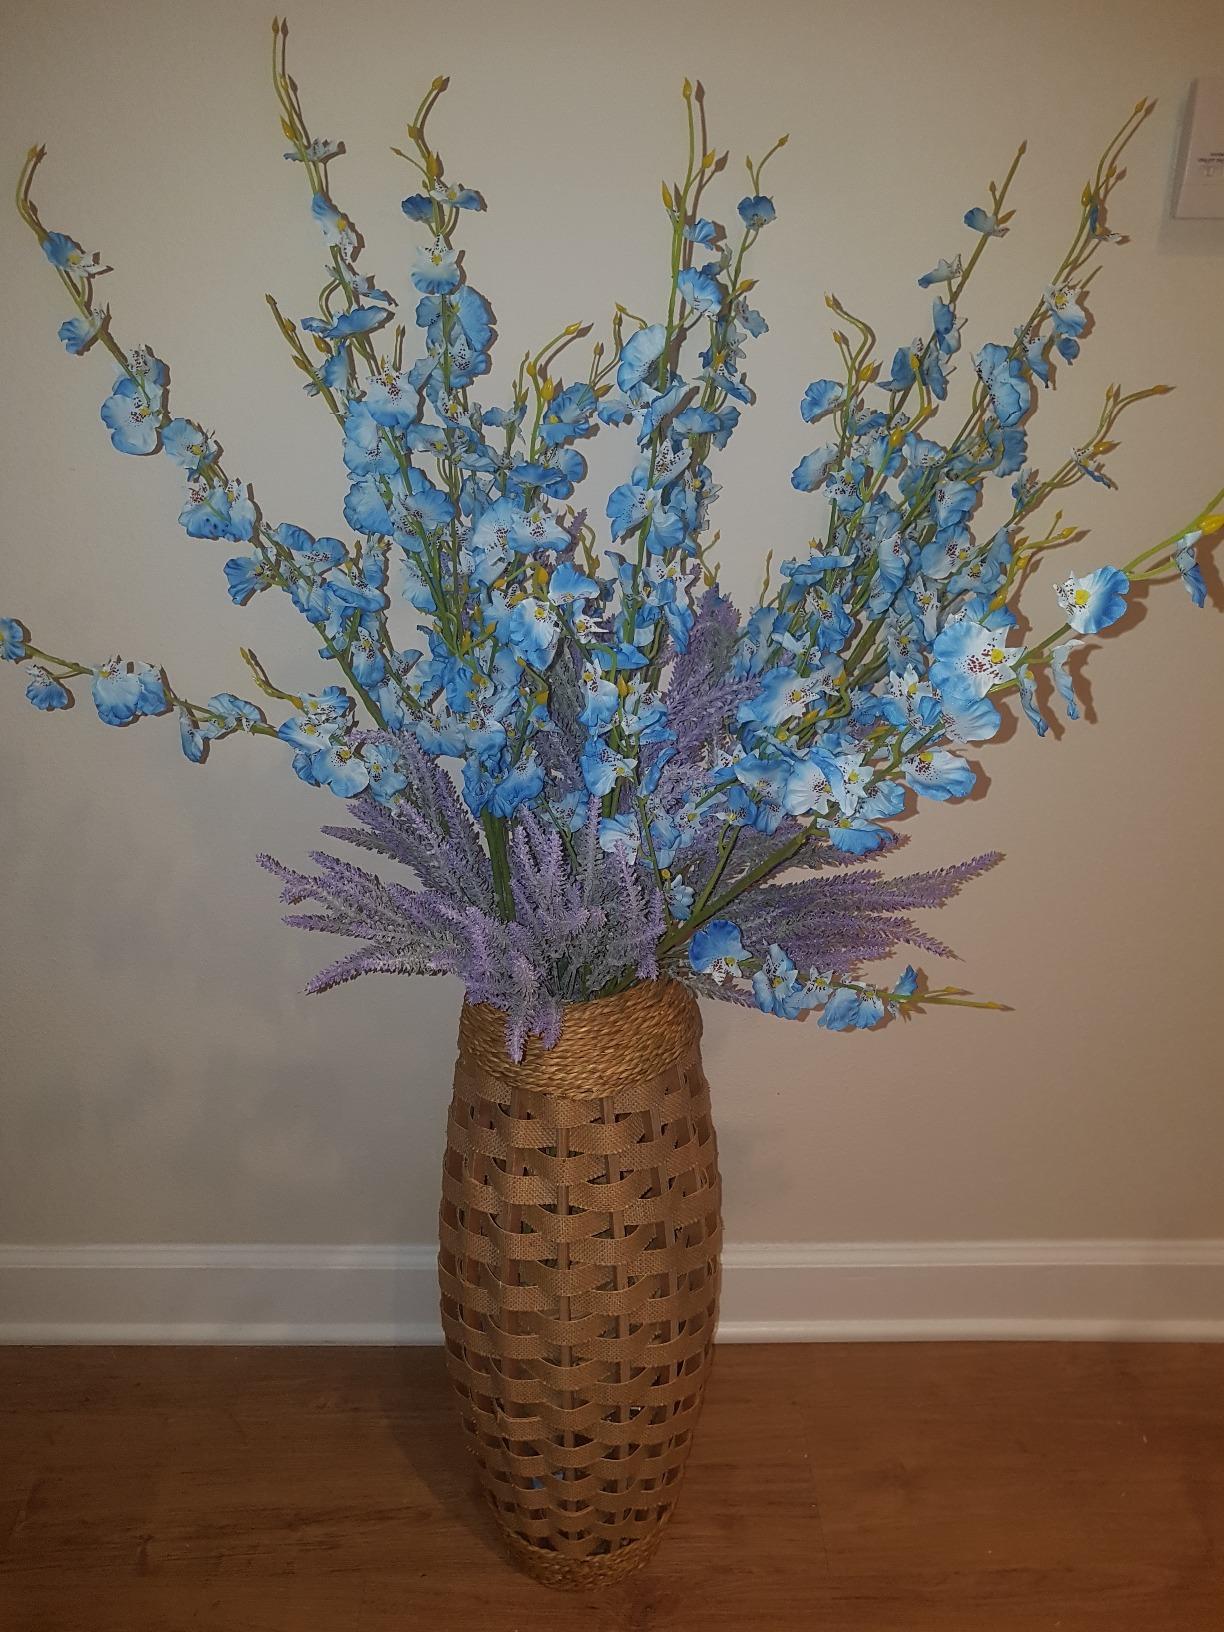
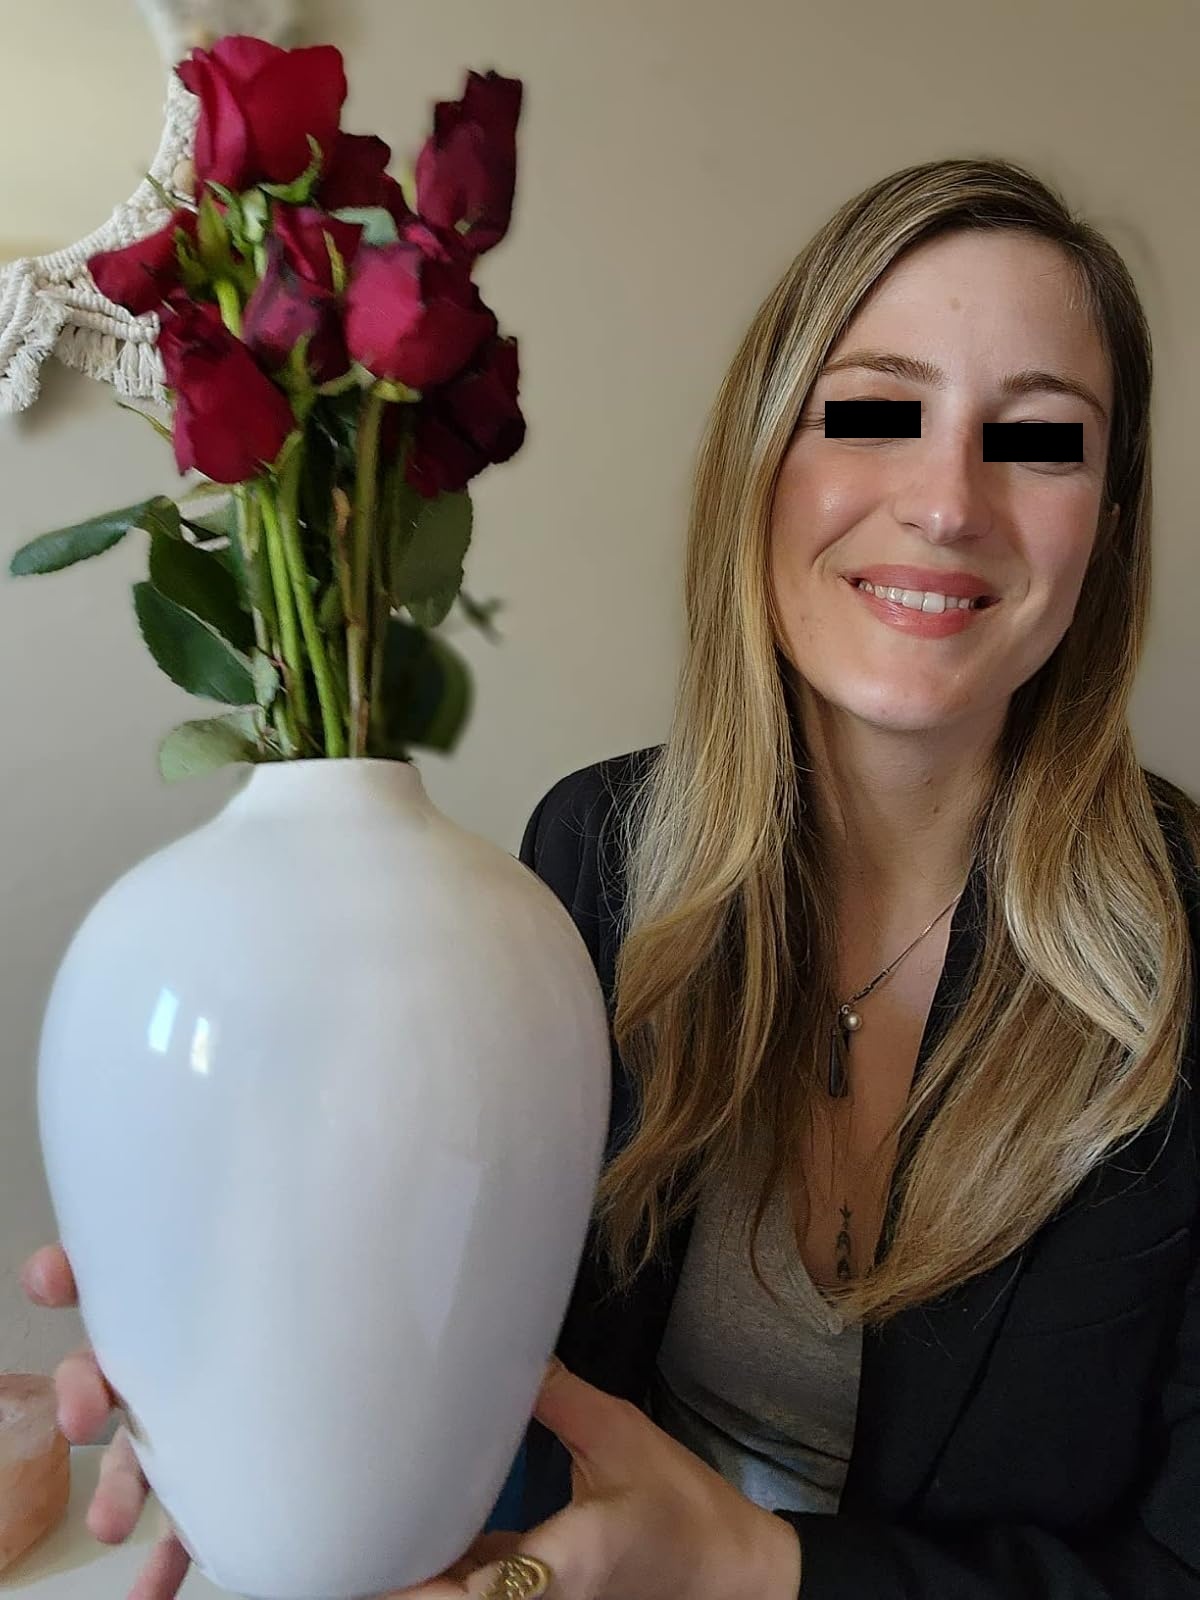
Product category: vase
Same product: no